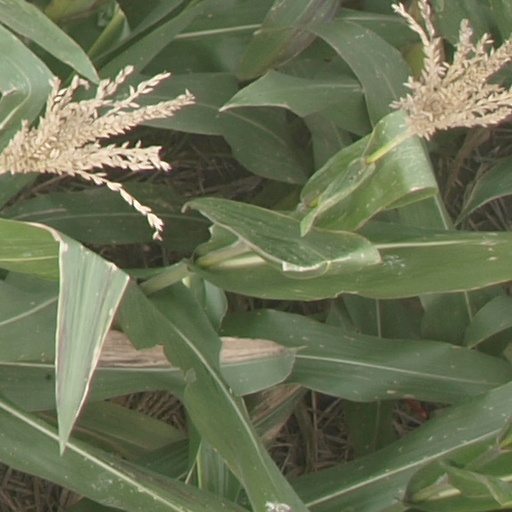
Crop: maize; corn